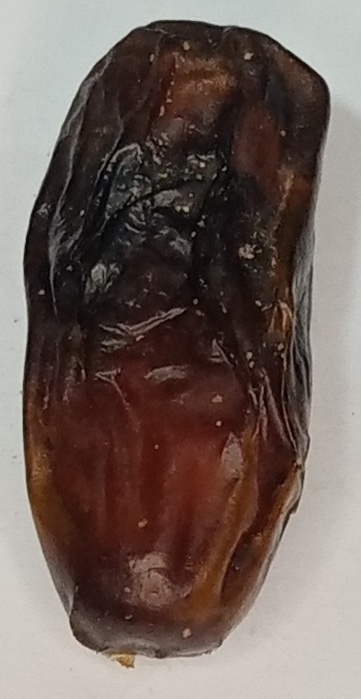
Variety: gajar
Size: large
Grade: grade-1